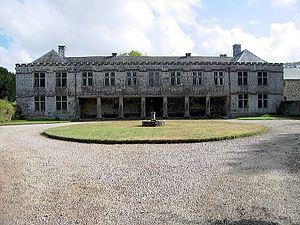
Cette liste des musées de Cornouailles, Angleterre contient des musées qui sont définis dans ce contexte comme des institutions qui recueillent et soignent des objets d'intérêt culturel, artistique, scientifique ou historique. leurs collections ou expositions connexes disponibles pour la consultation publique. Sont également inclus les galeries d'art à but non lucratif et les galeries d'art universitaires. Les musées virtuels ne sont pas inclus.